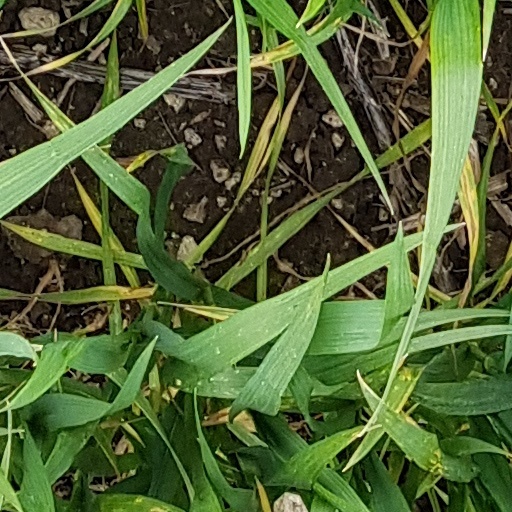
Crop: wheat